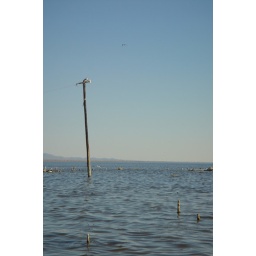
telephone pole in the sea